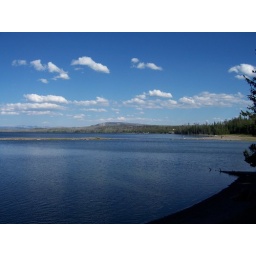
lake shot in yellow stone